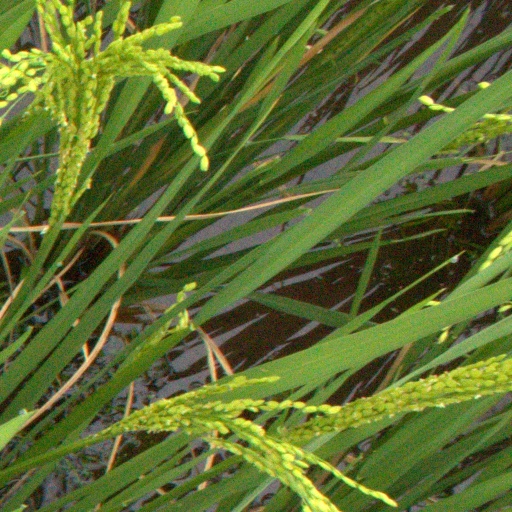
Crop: rice